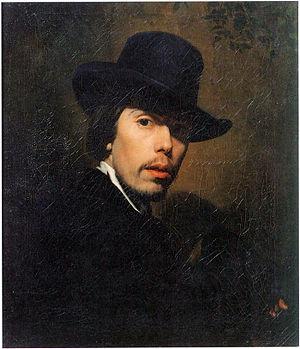
Nikolaï Névrev, né en 1830 à Moscou dans l'Empire russe et mort le 16 mai 1904 à Lyskovchtchina, district d'Orcha dans le Gouvernement de Moguilev, est un peintre russe, auteur de portraits, de scènes historiques et de scènes de genre dans un style réaliste. C'est un des brillants représentants des Ambulants.